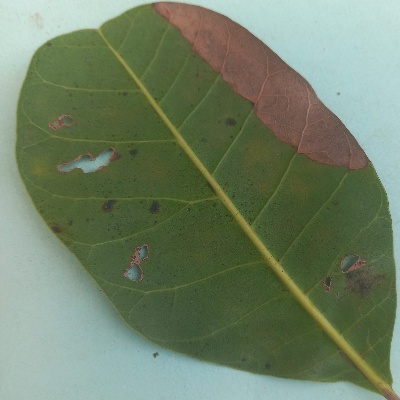
Crop: Cashew
Condition: anthracnose